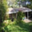
Label: house